Grey-headed honeyeater

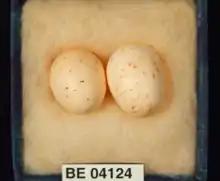
Grey-headed honeyeater eggs

The breeding ecology of the grey-headed honeyeater is poorly understood. Breeding is thought to mainly occur during winter and spring; however, it may occur at any time across the species range, possibly following rainfall. Nests are constructed low in a live tree or shrub, within a dry creek bed or bank, but usually not near water. The nest is a small, open, compact, cup-shaped structure made from dried plant stems, grass and bark bound by spider webs. The nest is lined with plant down, feathers, and animal hair, and suspended from the tree or shrub. Clutch size is thought to be two eggs variously described as oval, lengthened, rounded, glossy, lustreless, white, pink, sometimes unmarked or with light brown or purple spots. The incubation period is unknown, and it is thought that only a single brood is raised annually. Both sexes have been recorded performing distraction displays, when nests are approached.